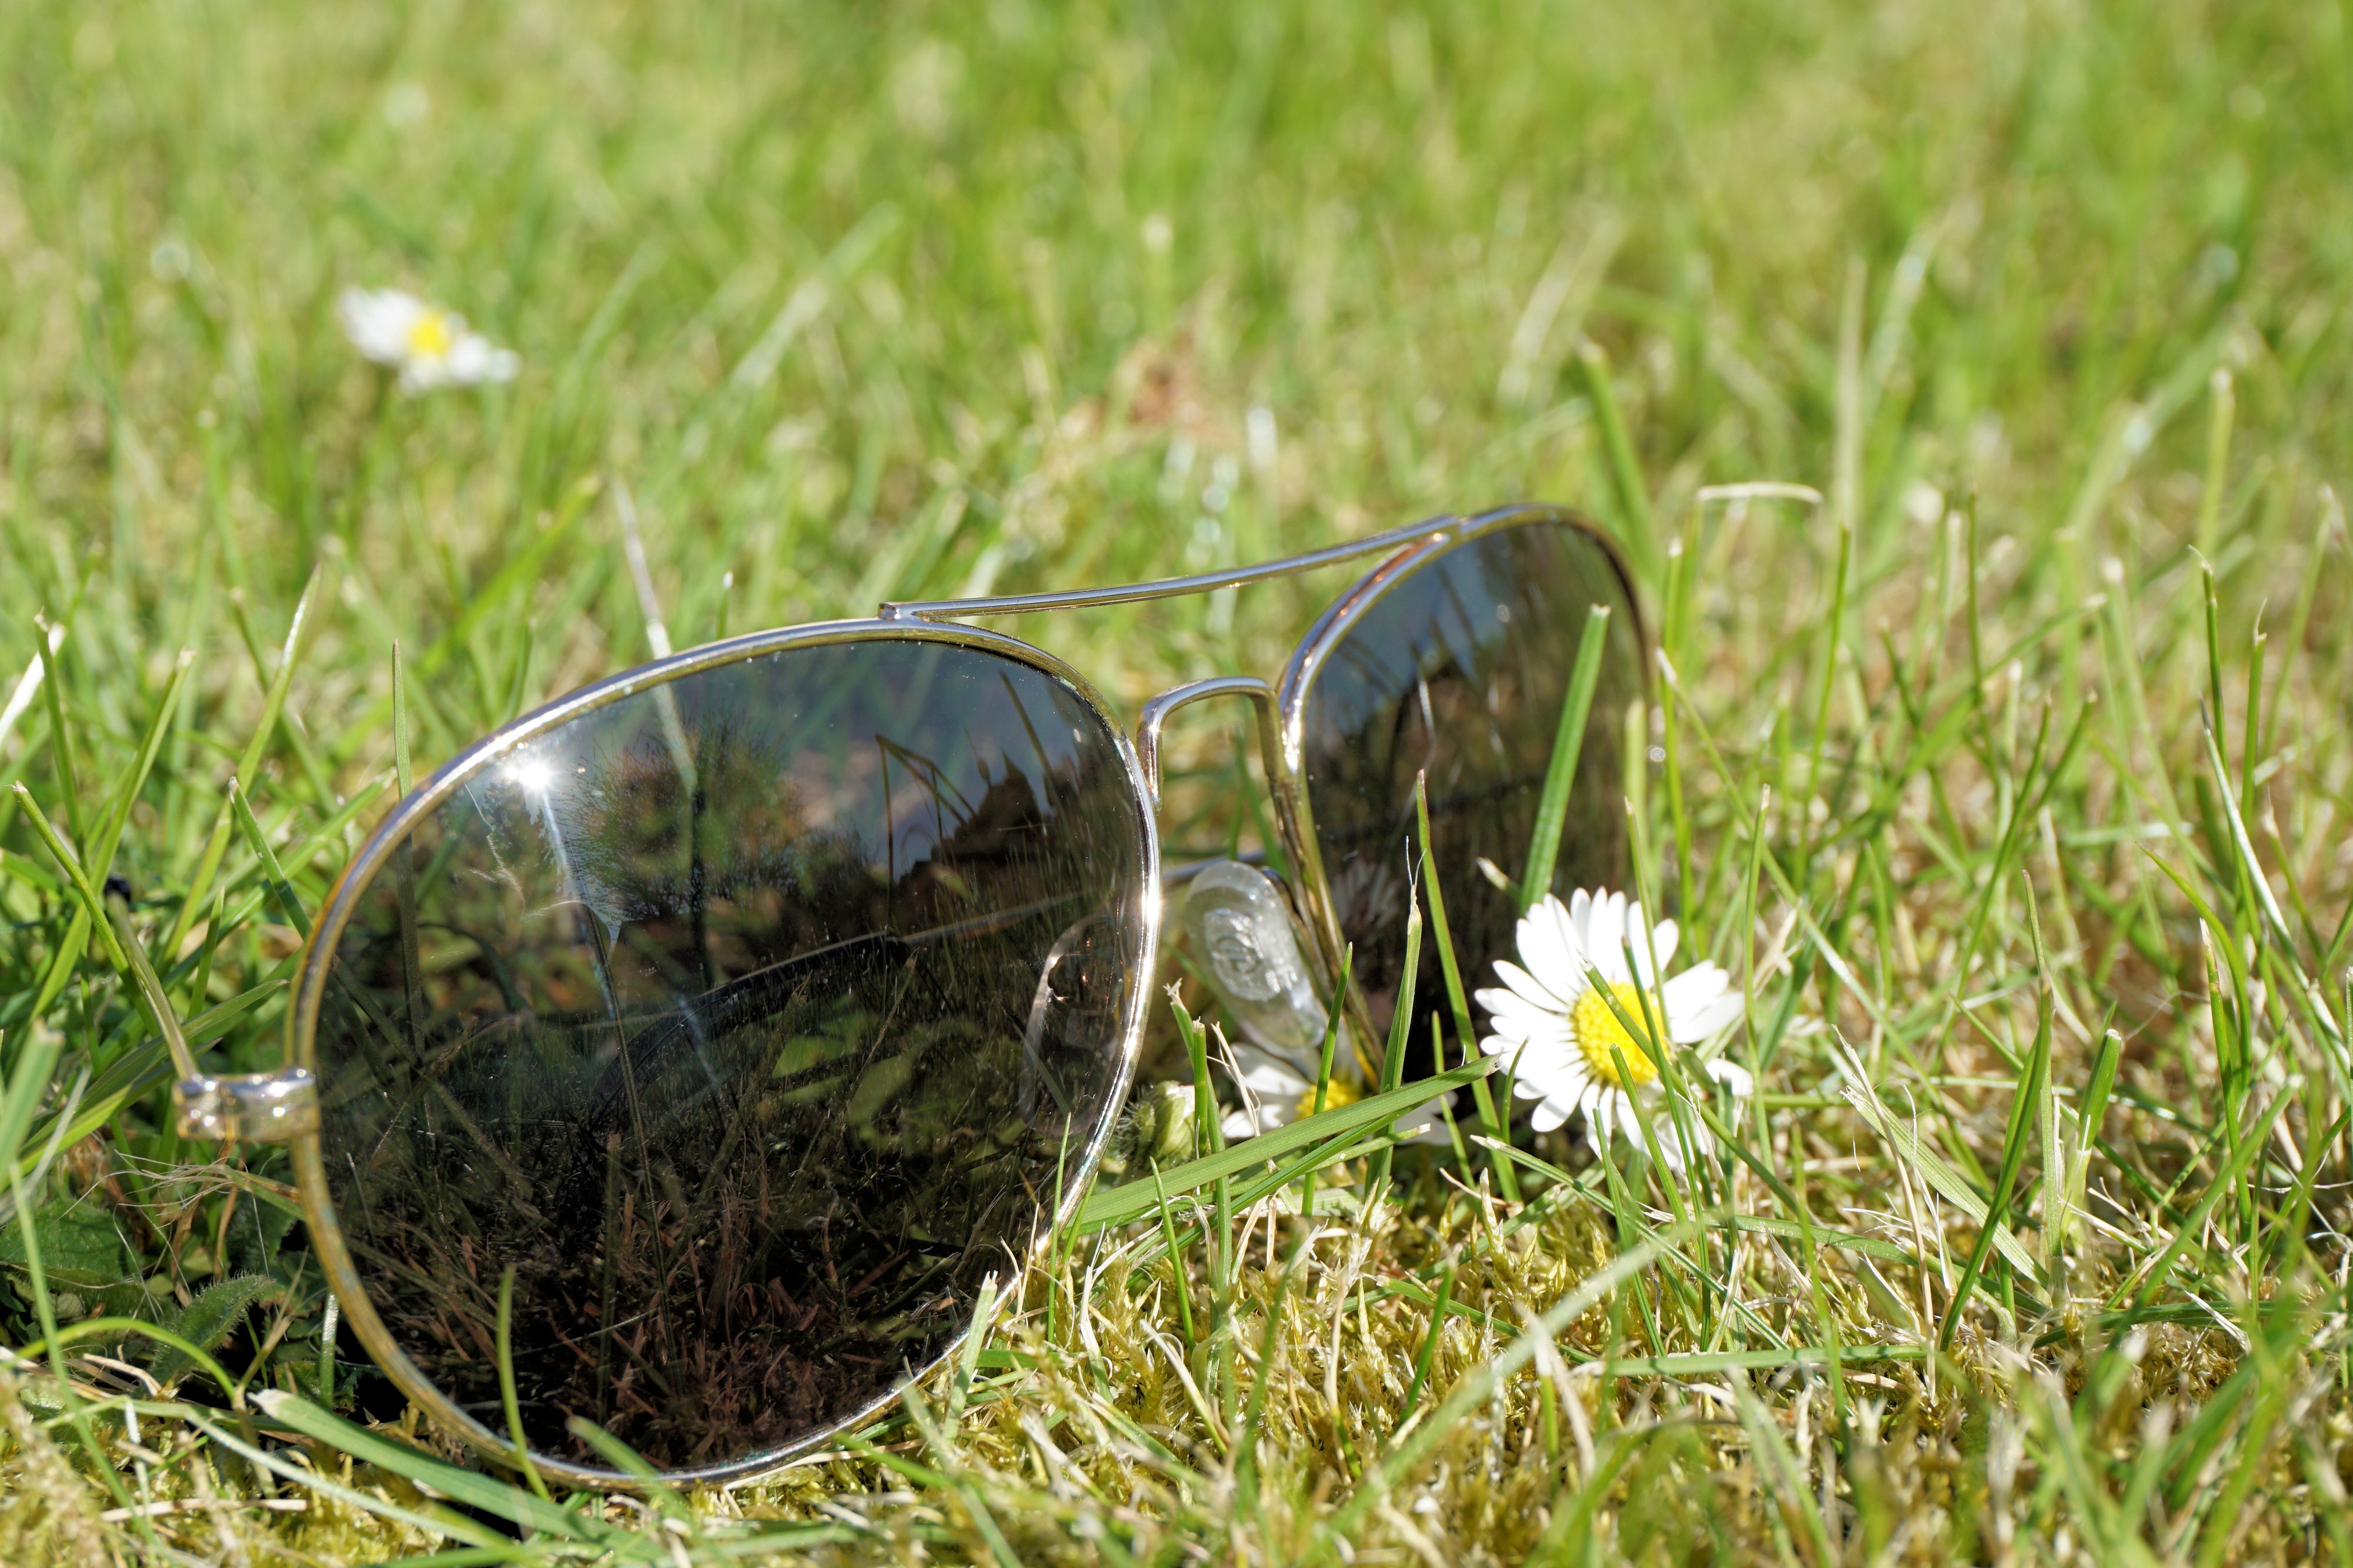
nature, grass, plant, sun, lawn, meadow, leaf, flower, summer, daisy, green, leisure, flora, free, relaxation, holidays, sunglasses, habitat, weekend, natural environment, grass family